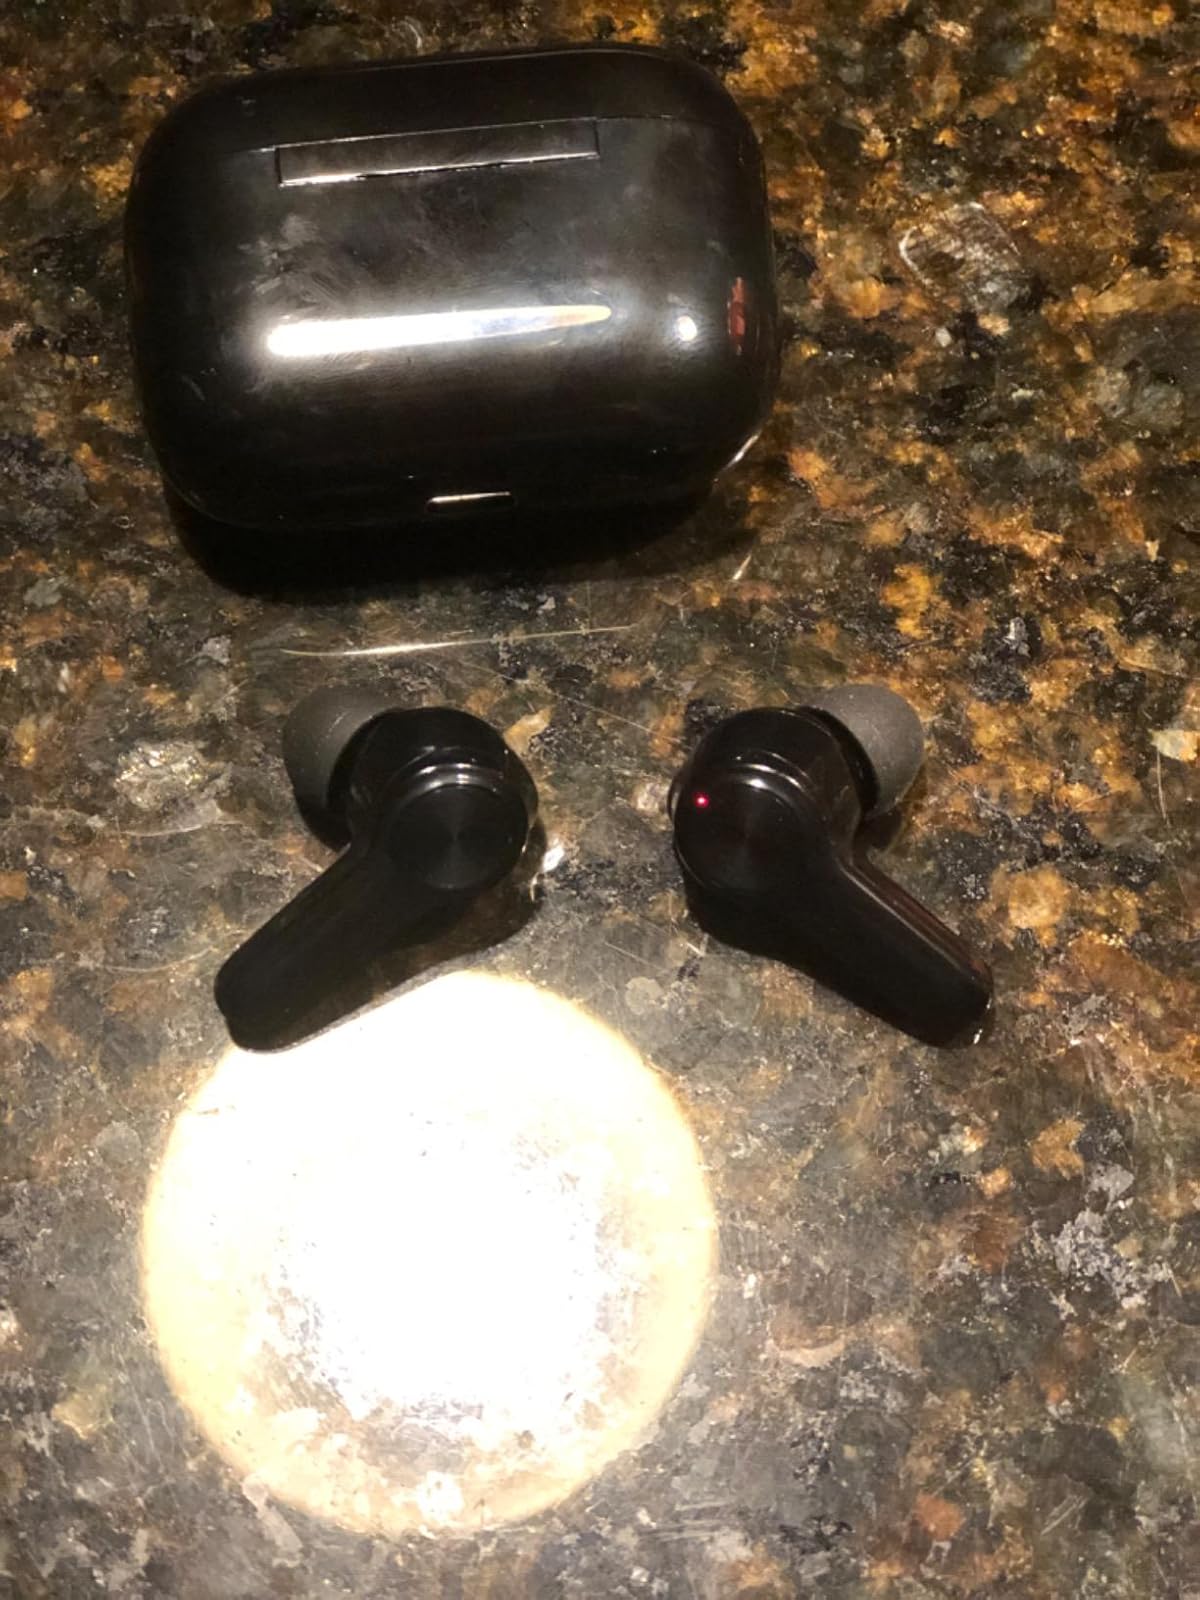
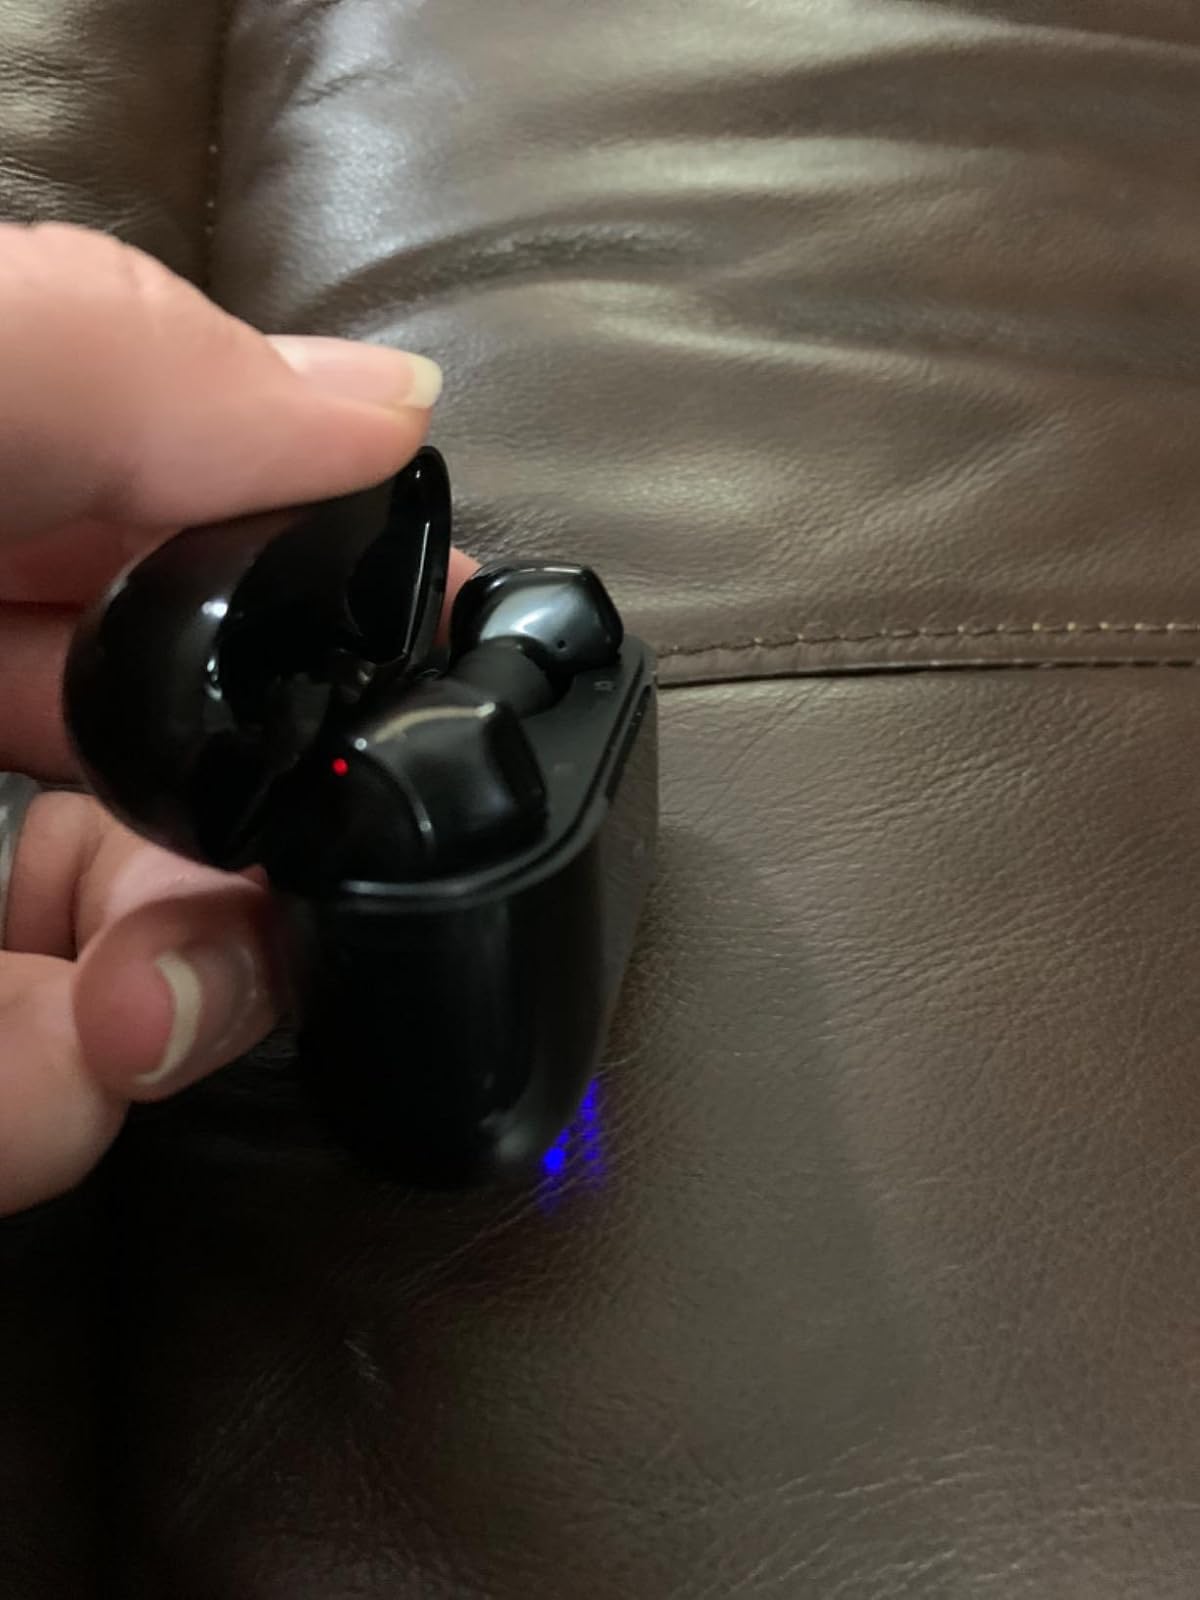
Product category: earbuds
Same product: yes